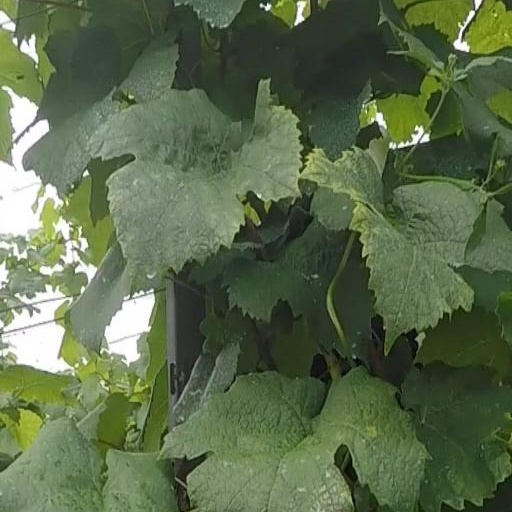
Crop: grape